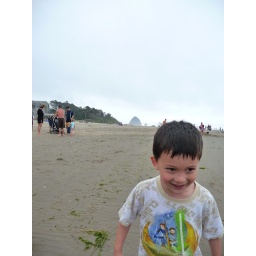
Ben running on the beach near the haystack rock, Cannon Beach